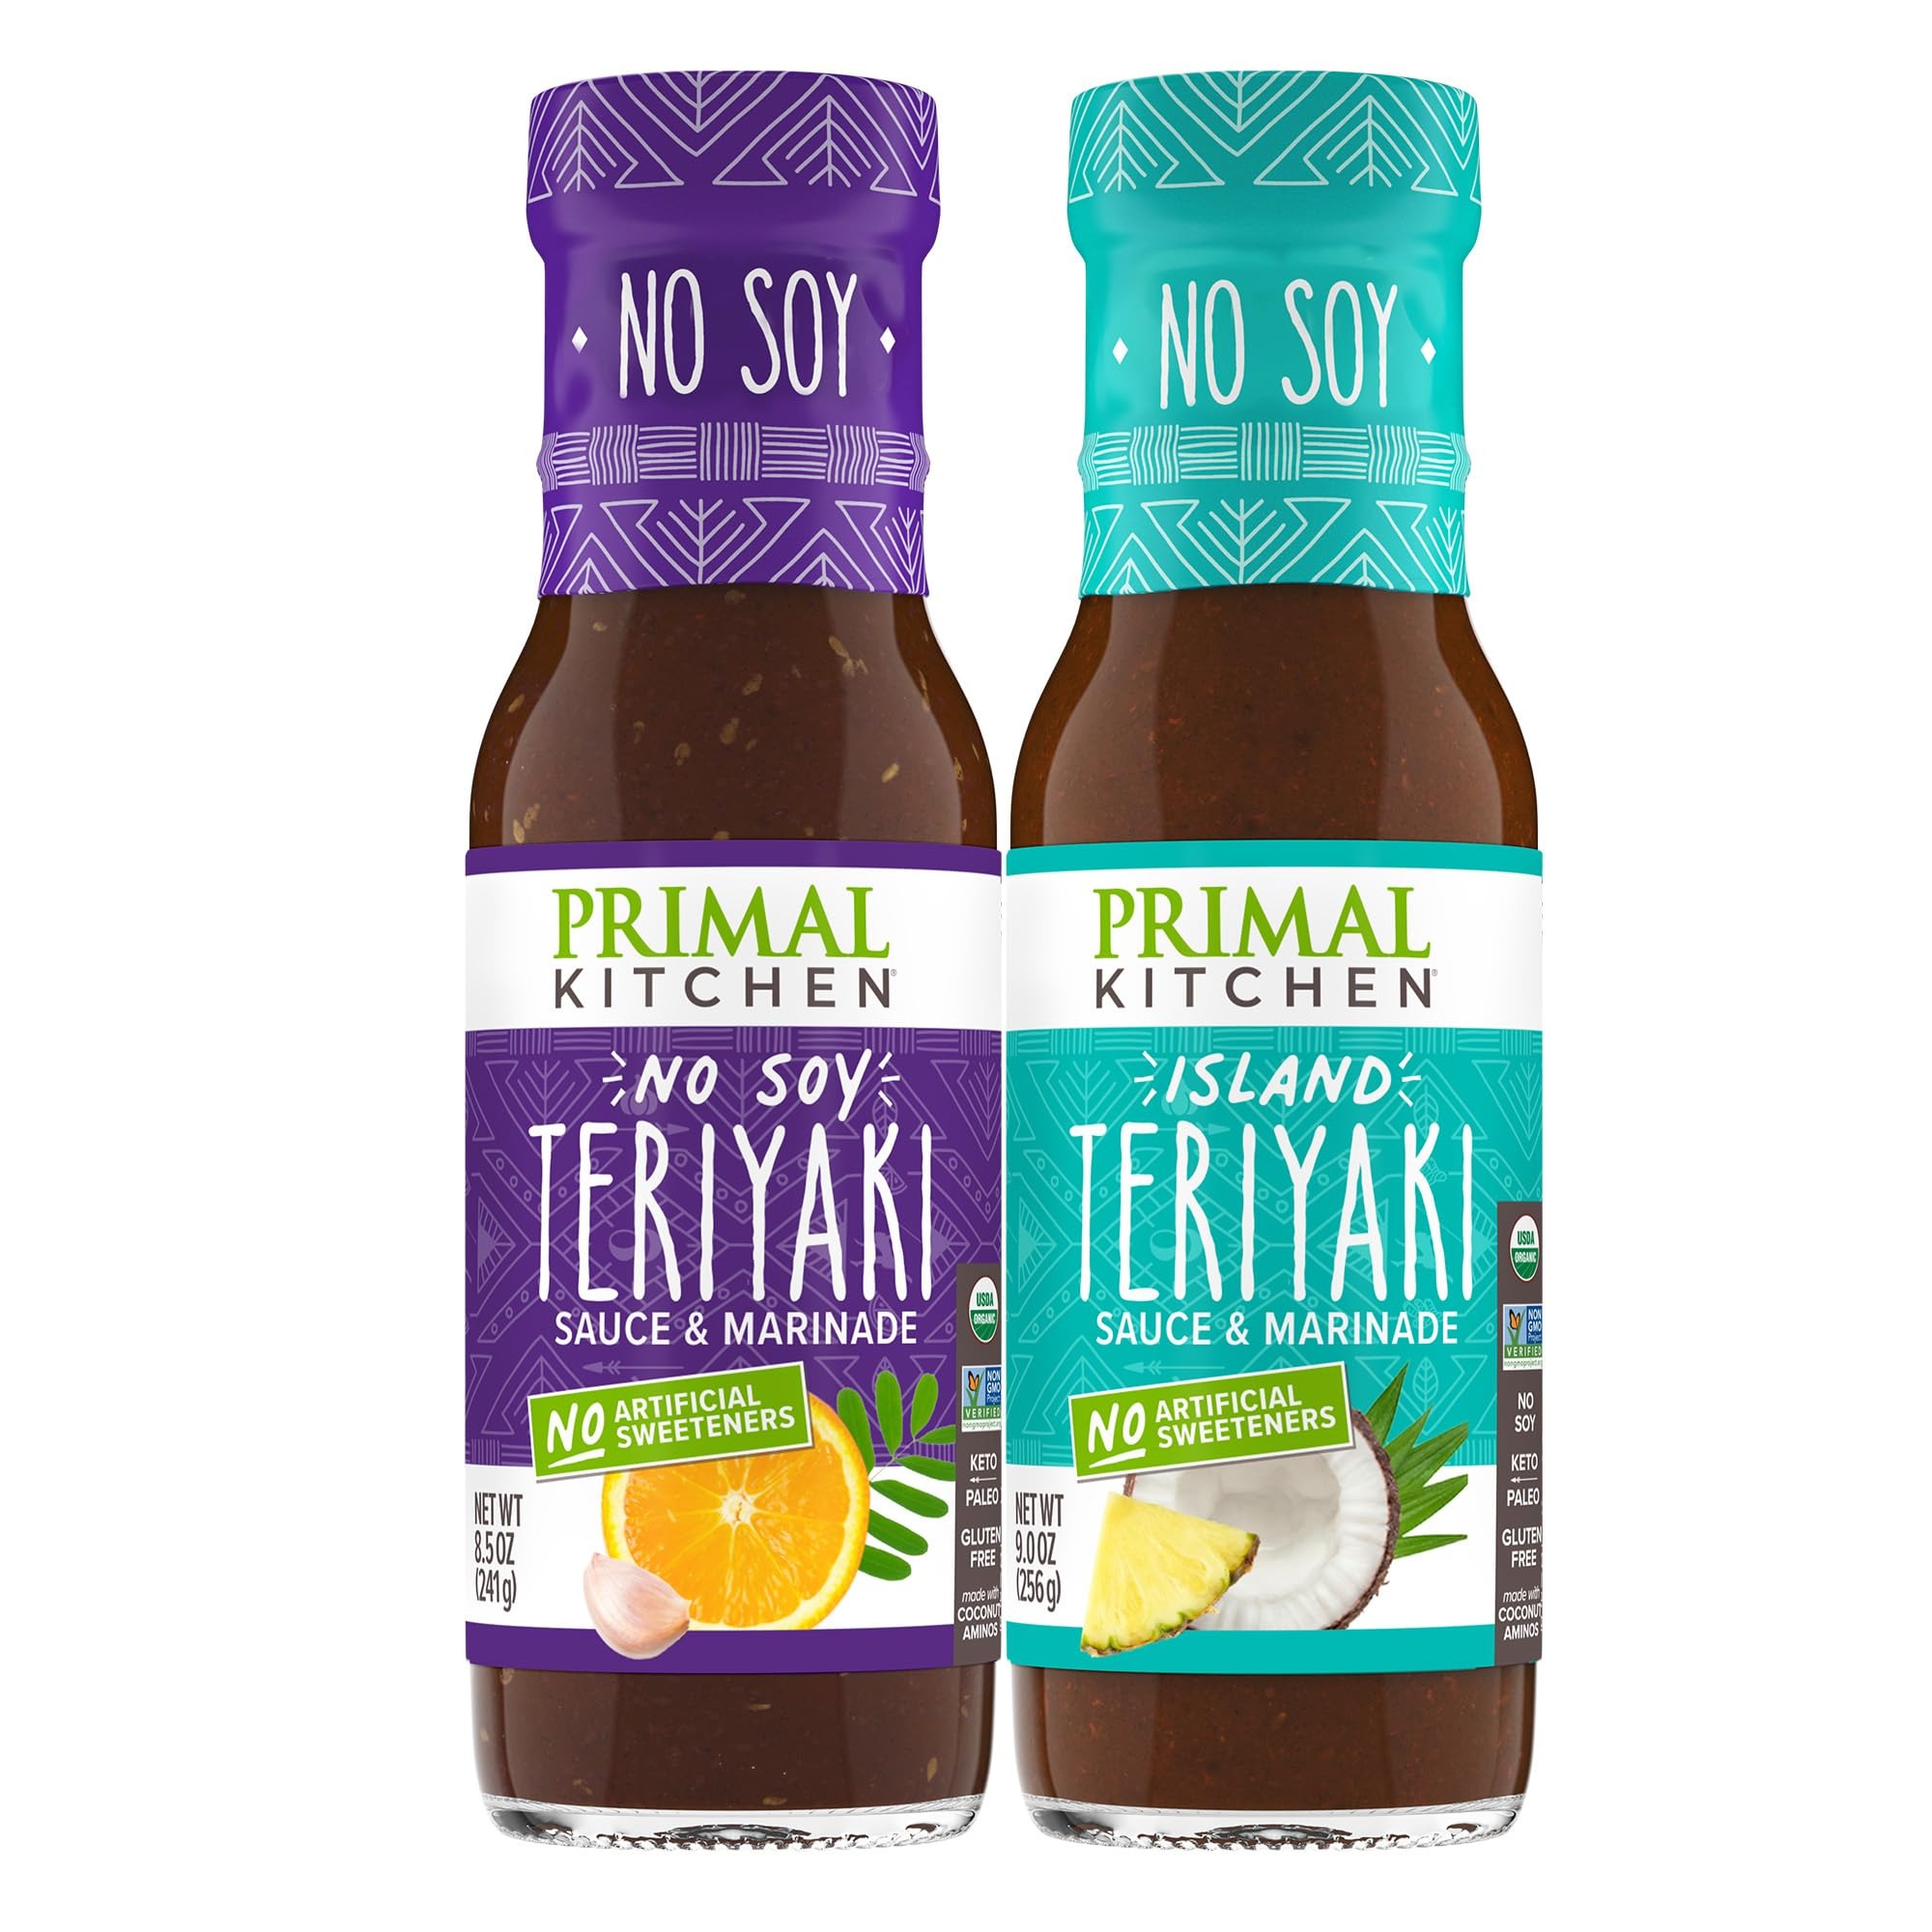
Item Name: Primal Kitchen No Soy Teriyaki Sauce Variety 2-Pack, Made with Real Ingredients, Includes 1 Island Teriyaki & 1 Original Teriyaki
Bullet Point 1: Teriyaki Sauce Variety 2-Pack: Get the classic teriyaki sauce taste you crave without the added sugars and soy. Our Original No-Soy Teriyaki Sauce and Island Teriyaki Sauce are crafted with premium ingredients like coconut aminos and date paste for real, delicious flavor.
Bullet Point 2: Honest Ingredients, Real Flavor: Our mouthwatering teriyaki sauces are made with high-quality, real ingredients for undeniably delicious flavor. No cane sugar or corn syrup, no artificial sweeteners, and no nonsense!
Bullet Point 3: Only the Best: We don't use soy or canola oil in our gluten-free teriyaki sauces. These delicious sauces are made with premium ingredients like balsamic vinegar for a complex, delicious taste.
Bullet Point 4: Sizzle, Dunk, Braise, and Glaze: These versatile teriyaki sauces double as dipping sauces, glazes, and marinades for meat and veggies. Pair our original teriyaki marinade sauce with sliced steak and peppers for a quick stir-fry or baste a holiday ham with our pineapple-tinged Island Teriyaki.
Bullet Point 5: Ingredients with Integrity: No Soy, Non-GMO Project Verified, Certified Gluten-Free, Keto Certified, Certified Paleo, and Whole30 Approved.
Product Description: Wok this way for mouthwatering teriyaki sauces made without soy, gluten, or canola! A must-have for any rice bowl or stir-fry, our mouthwatering Original No-Soy Teriyaki Sauce and Island Teriyaki Sauce deliver big, bold flavor that sizzles. Crafted with honest ingredients including coconut aminos and date paste, our Island Teriyaki has a sweet pineapple finish that elevates shrimp and pork, while our original gluten-free teriyaki brings tanginess to glazed ribs, wings, and grilled veggie skewers.
Value: 17.5
Unit: Ounce

Price: 16.99